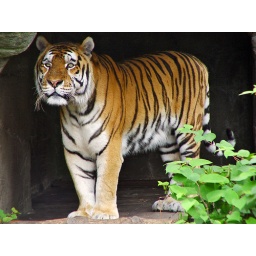
Sasha the male tiger is standing, a bit in the shadow. Picture taken in the zoo of Hamburg, Germany